Advertising management

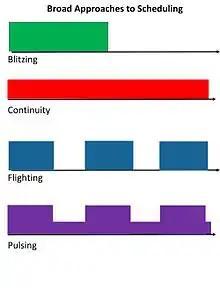
Blitzing, continuity, flighting and pulsing are the main schedule patterns.

The traditional approach to media strategy was primarily concerned with setting objectives for message reach, weight and frequency. The contemporary approach, however, often treats the media strategy as an extension of the creative strategy. For example, L'Oreal Men's Expert promoted its skincare range on dry-cleaner hangers. When customers picked up their shirt, they found a $2 coupon and a message, "Your shirt doesn't come with wrinkles, why should your face?" This novel execution shows how media and creative can be integrated to generate powerful advertising.